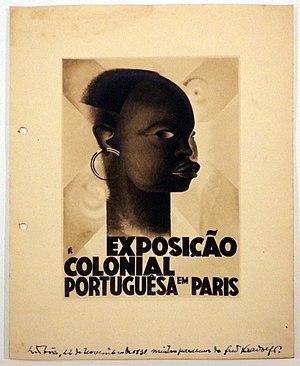
Les expositions coloniales sont des manifestations organisées au XIXᵉ siècle et dans la première moitié du XXᵉ siècle dans plusieurs pays européens, notamment en France, aux États-Unis, en Australie et en Afrique du Sud. Elles étaient destinées à permettre aux habitants de la métropole de découvrir les différentes facettes des colonies.